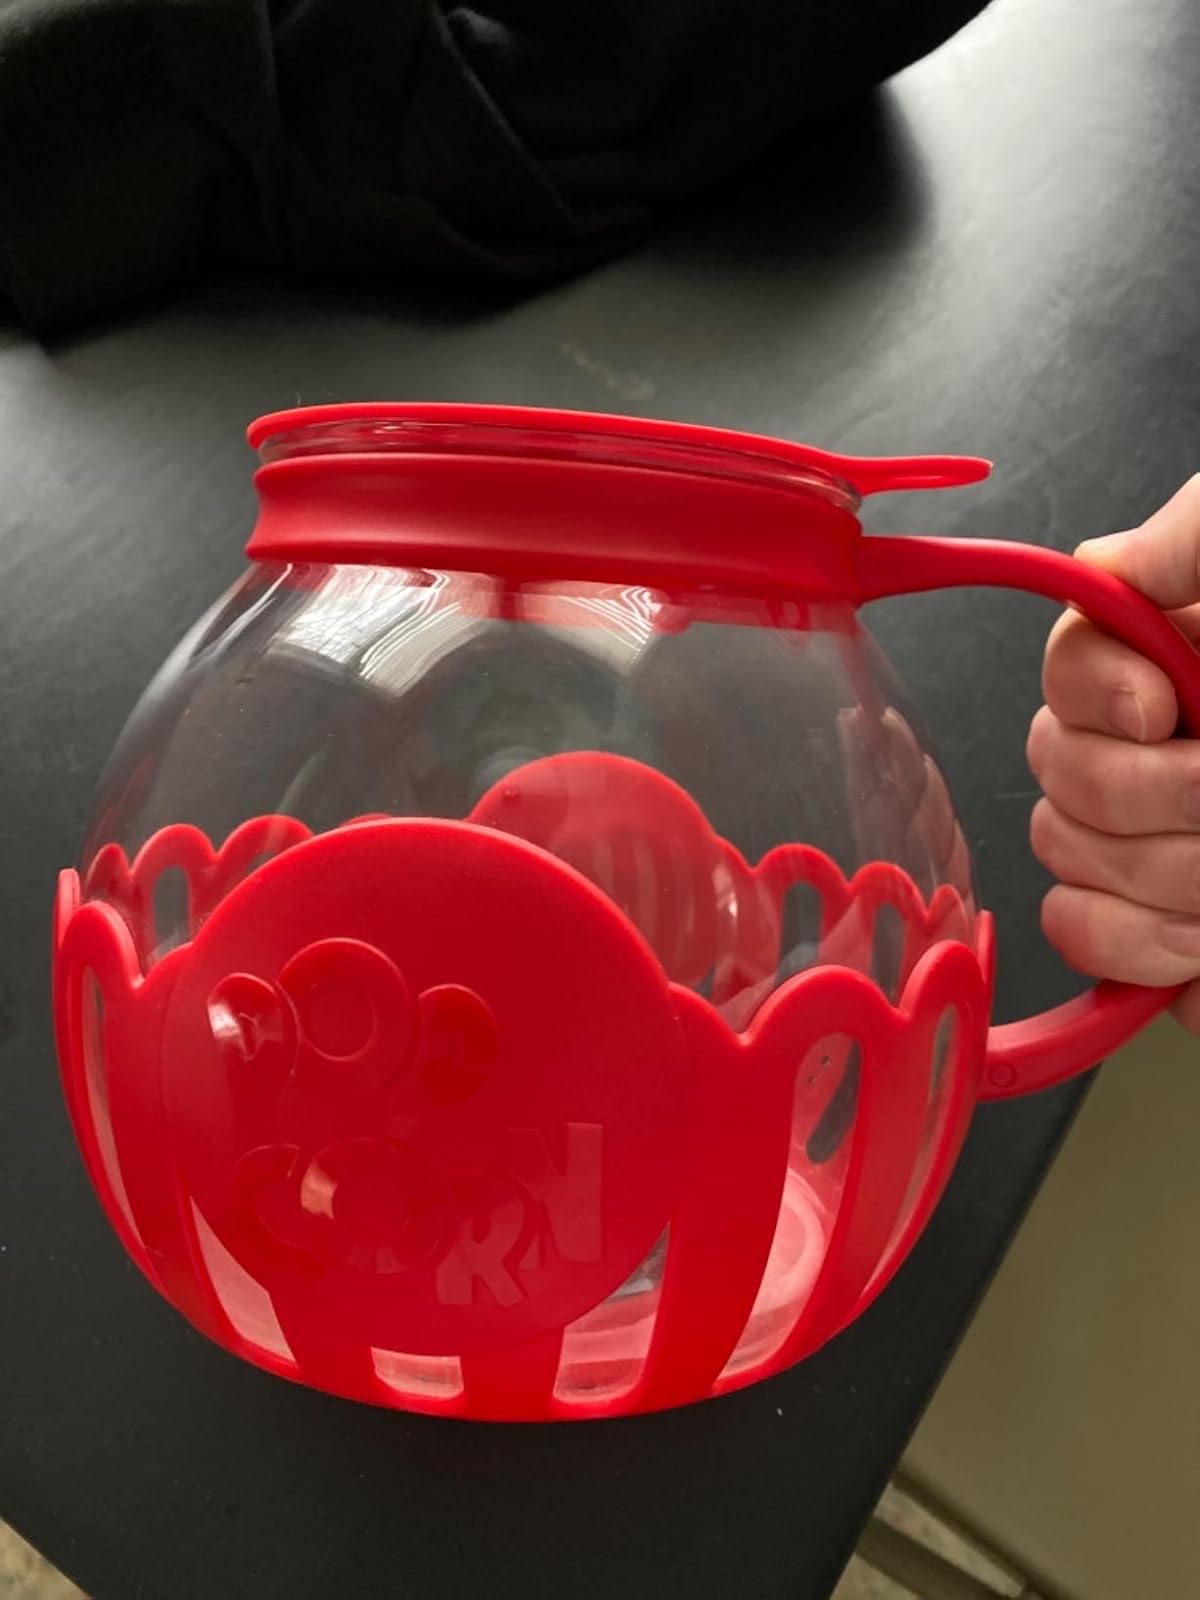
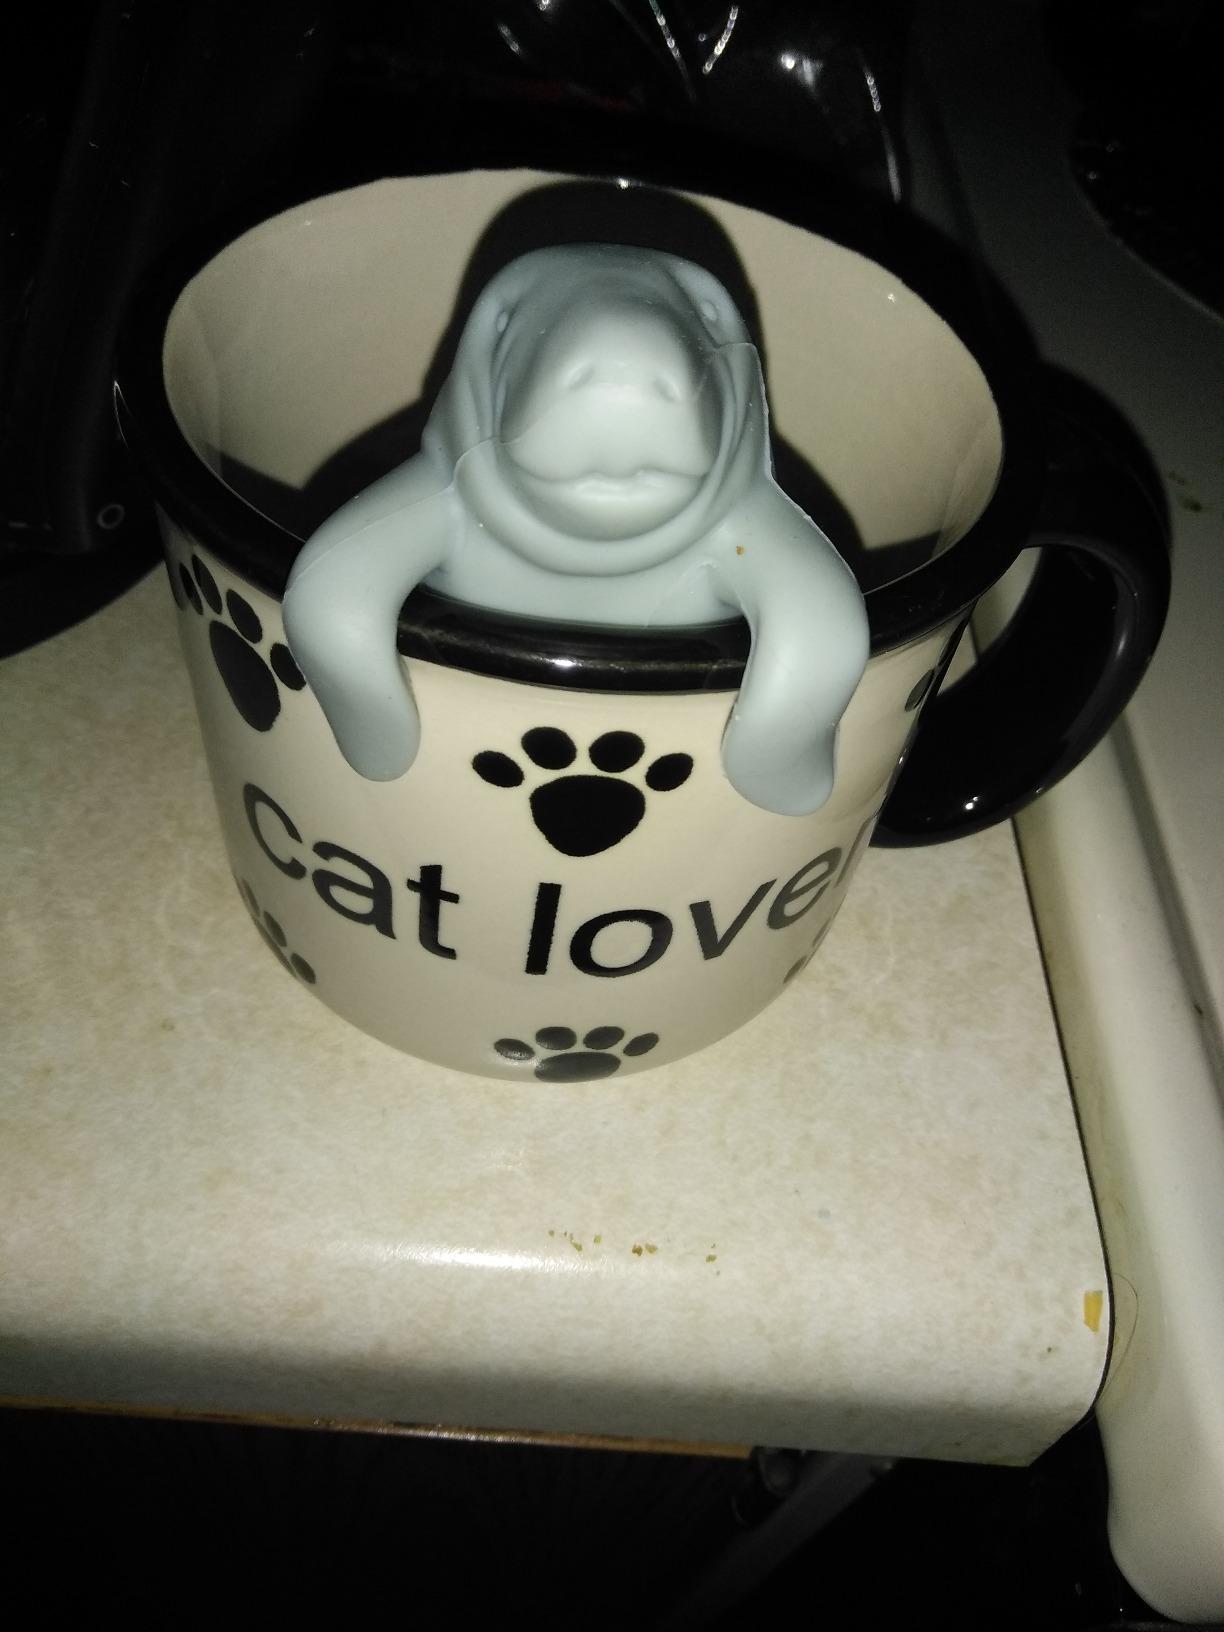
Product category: items_tea
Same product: no